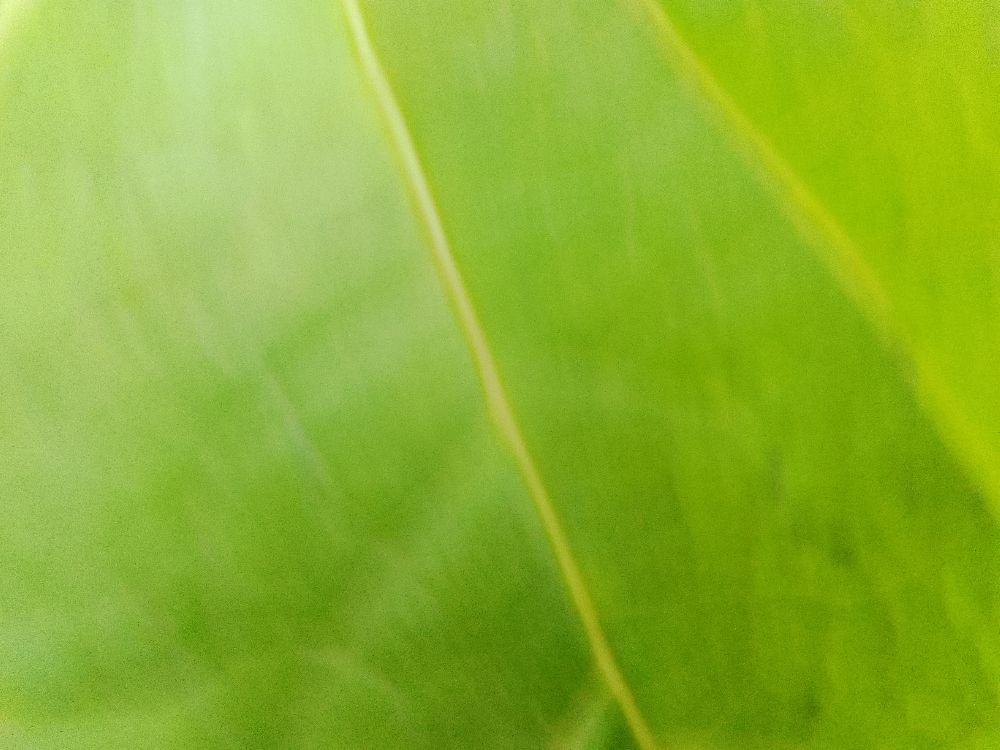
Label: healthy